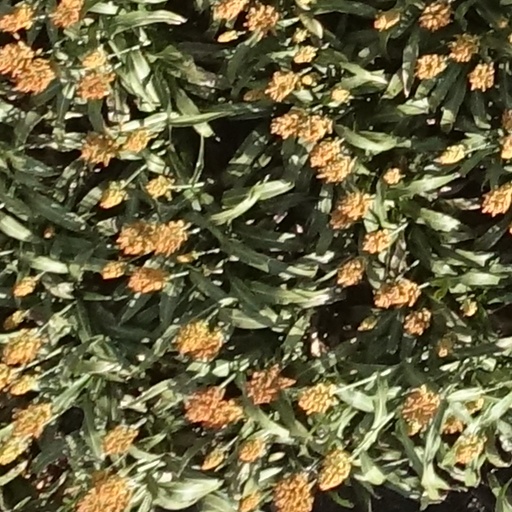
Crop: sorghum